Saint Laurent (film)

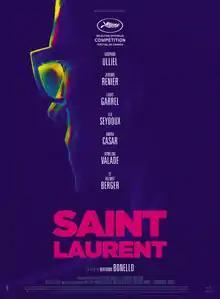
Theatrical release poster

Saint Laurent is a 2014 French biographical drama film co-written and directed by Bertrand Bonello, and starring Gaspard Ulliel as Yves Saint Laurent, Jérémie Renier as Pierre Bergé, and Louis Garrel as Jacques de Bascher. The supporting cast features Léa Seydoux, Amira Casar, Aymeline Valade, and Helmut Berger. The film centers on Saint Laurent's life from 1967 to 1976, during which time the famed fashion designer was at the peak of his career. The film competed for the Palme d'Or in the main competition section at the 2014 Cannes Film Festival and was released in France on 24 September 2014.